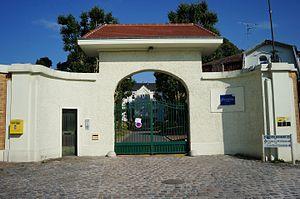
L' Institut de Réhabilitation de la Parole et de l’Audition Ronchin Nord.- France
Ronchin est une commune française située dans le département du Nord, en région Hauts-de-France. Elle fait partie de la Métropole européenne de Lille.